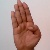
The image shows a hand gesture representing the letter 'B' in Indian Sign Language.